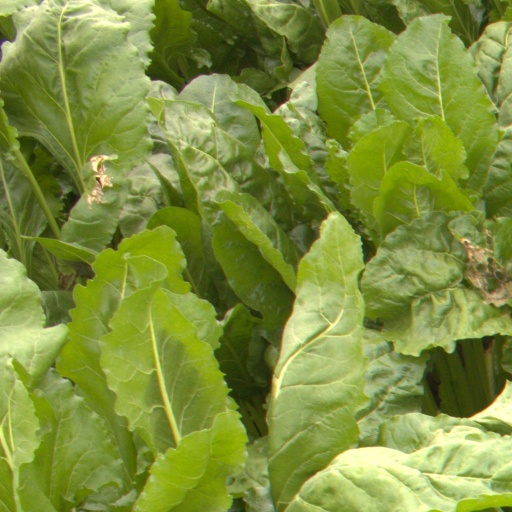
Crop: sugar beet